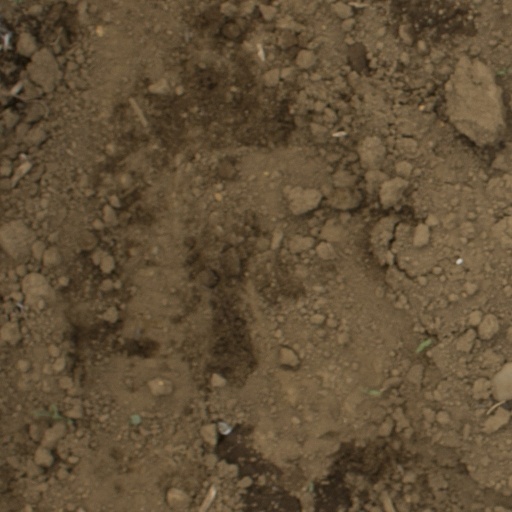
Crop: Jerusalem artichoke